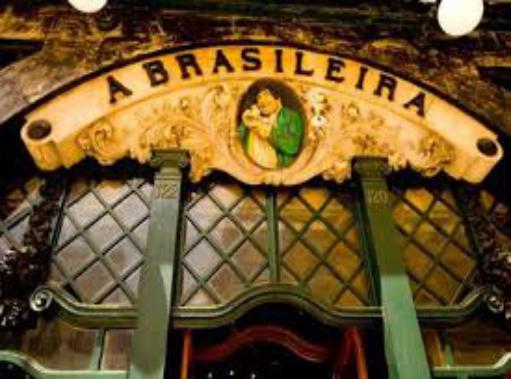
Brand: Cafe A Brasileira
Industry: Food